DVD recorder

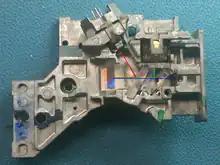
DVD-RW optics

Originally, DVD recorders supported one of three standards: DVD-RAM, DVD-RW (using DVD-VR), and DVD+RW (using DVD+VR), none of which are directly compatible. Most current DVD drives support both the + and - standards, while few support the DVD-RAM standard, which is not directly compatible with standard DVD drives.